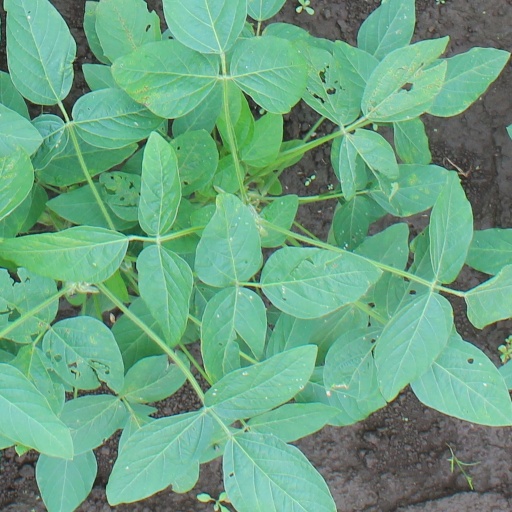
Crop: soybean